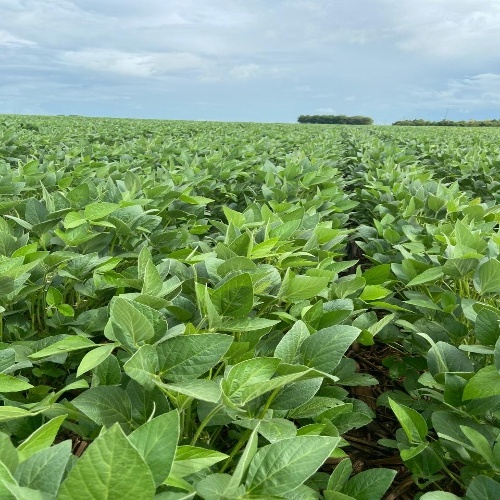
Label: Healthy